Minneapolis Police Department

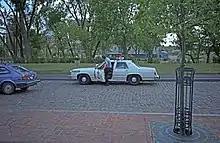
Traffic patrol officer in 1987.

In the 19th century, the City of St. Anthony and Town of Minneapolis were first served by an appointed city marshal based out of St. Anthony who was assisted by constables. Vested with the power of arrest, they rarely used it. Criminals sentenced would be sent to the Ramsey County Jail or the Stillwater Penitentiary until the Hennepin County Courthouse and Jail was built in 1857. When the two cities merged and incorporated as Minneapolis in 1867, Mayor Dorilus Morrison immediately appointed H. H. Brackett as the first police chief. With six patrolmen, the new "Police Department of Minneapolis" served a population of about 5,000 people. In 1884, the force numbered 100 men and Shingle Creek workhouse was completed.